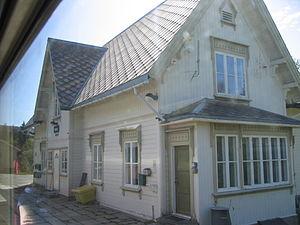
La gare de Reitan est une station de chemin de fer de la ligne de Røros située près du hameau de Reitan sur la commune de Holtålen dans le comté de Trøndelag. La gare, créée pour le trafic des trains de voyageurs et de marchandises, fut ouverte en 1877 lors de l'inauguration de la ligne de Røro. La gare a été construite dans le style design suisse par l'architecte Peter Andreas Blix.